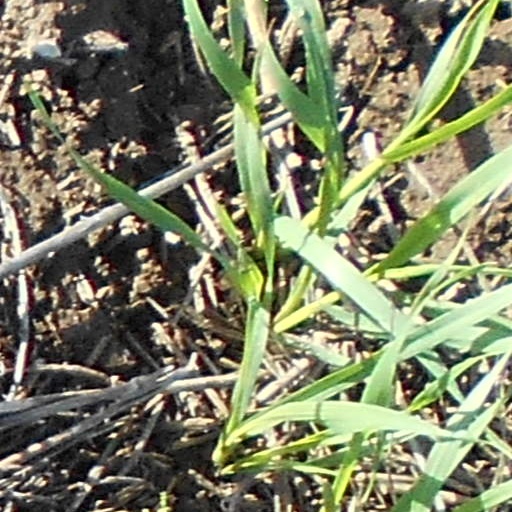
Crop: wheat